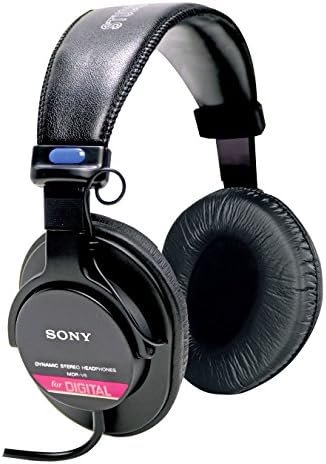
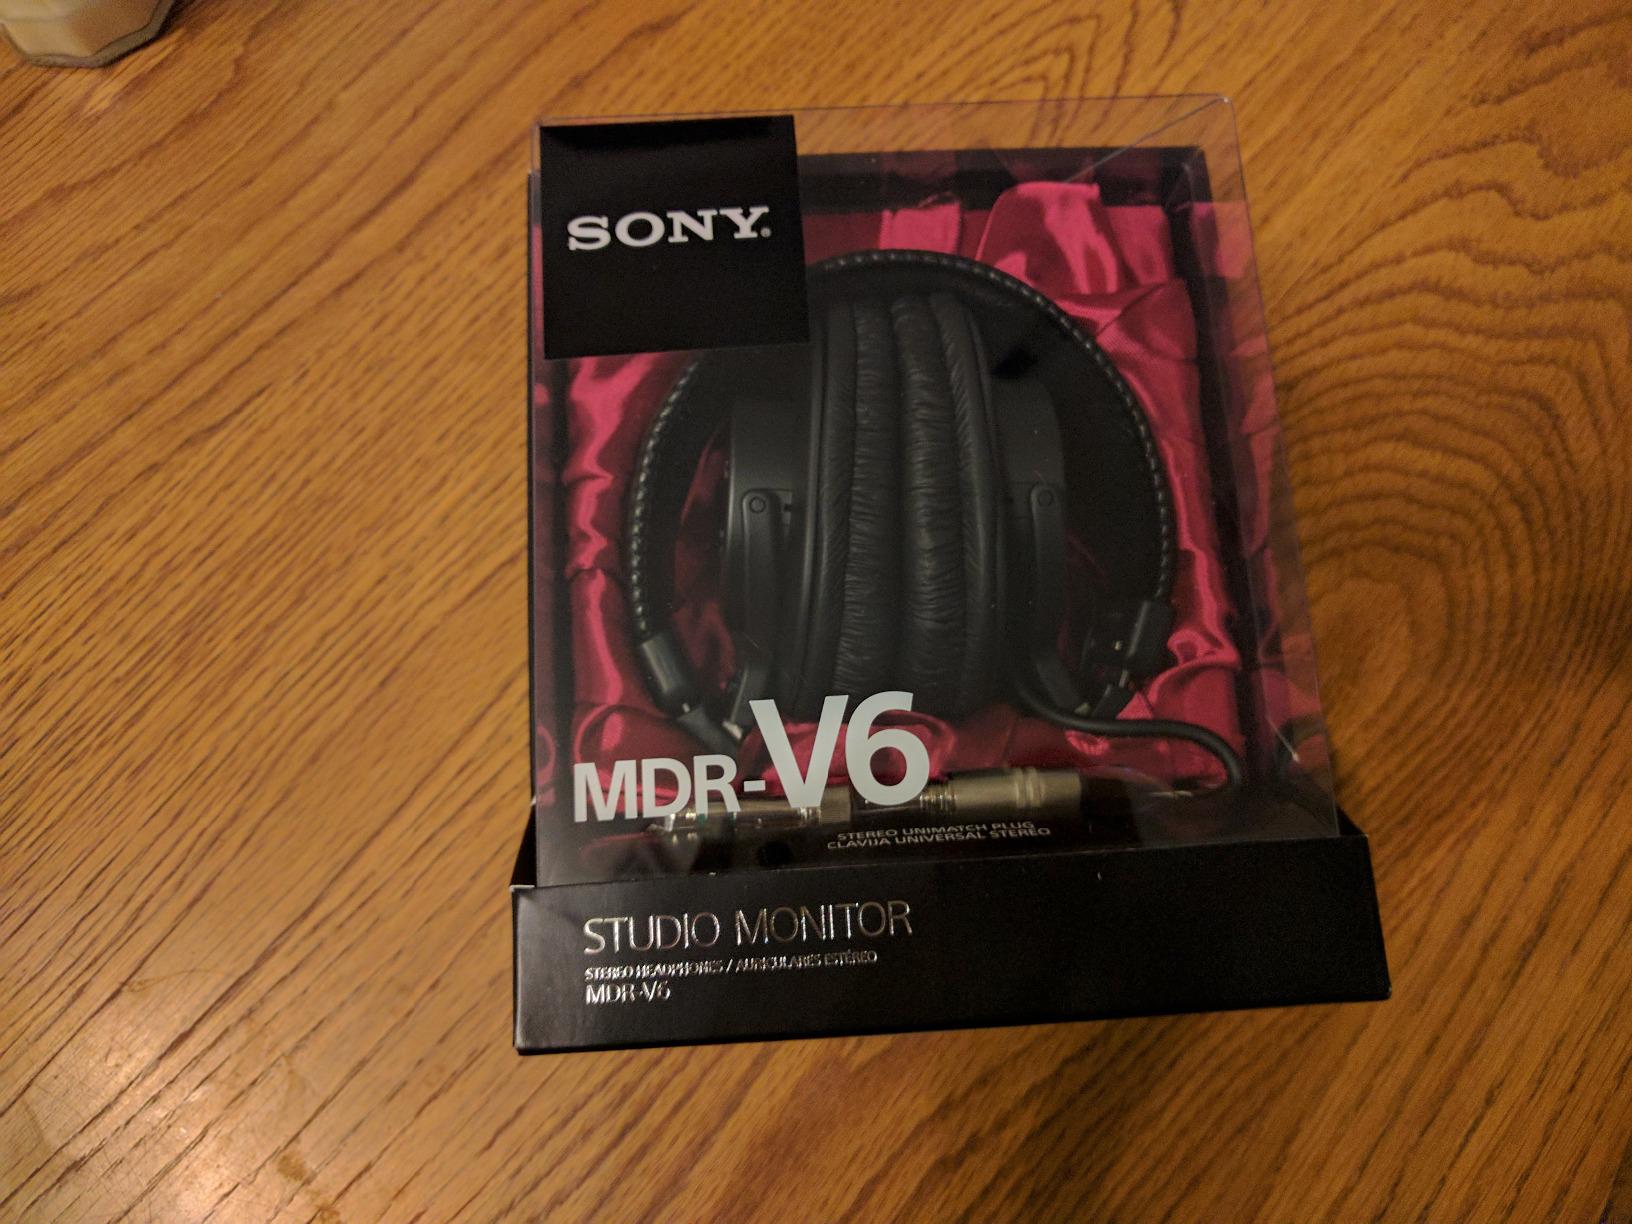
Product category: headphones
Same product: yes